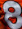
Number: 8